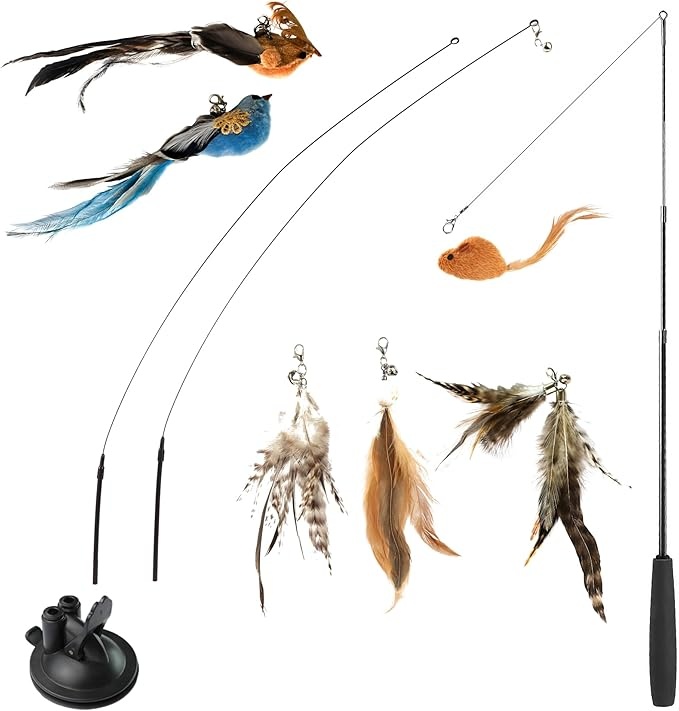
Interactive Bird Simulation Cat Feather Toy Set Cat Retractable Wand Toys Suction Cups Base,Include Detachable 7 Pcs Replacements Feathers Toys
About This [7 in 1 Cat Toys Set]-Cat Wand Toy Set contains 2 suction cups,2 colorful birds,5 feather toys 1 mouse toy . All replacements are universal, they are durable and will keep your cat interested. [Interactive Cat Toy]-This cat toy set can be used on tile surfaces. You can attach the suction cup cat toys to smooth surfaces such as tile, glass, and smooth wood floors. [Generation Suction Cups]-Large diameter suction cups can withstand 30 lbs.Super suction and reusable sticky bottom make the suction cup stable and durable.2 suction cups set inside the package allow you to stick to multiple places at the same time for cats to play.the suction cups in the Cat Wand Toy Set can be removed. [Express Natural Hunting Instincts]- A bored kittens that sleeps all day is an unhealthy cat.It's important to provide them with stimulating toys they can use even if you're not there.This cat toy set will catch your cat's eyes and attention to provide exercise and stimulation.Keeping your cat entertained also prevents destructive behaviors. [Excellent Cat Feather Replacements Lovers]: Suitable for all adult cats and kittens, this kitten supplies set makes a perfect gift for birthdays, Christmas, Thanksgiving, or New Year's Day. Your furry friend is sure to love it
Brand: 펫샵 3
Category: Animals & Pet Supplies > Pet Supplies > Cat Supplies > Cat Toys > Wands